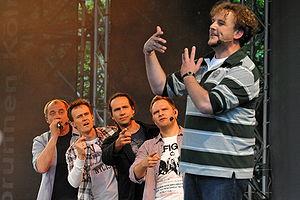
Les Wise Guys sont un groupe de musique allemand dont la particularité est de chanter a cappella. Créé au début des années 1990, ce groupe est devenu progressivement la référence allemande en matière de musique a cappella. En été 2017, ils ont arrêté de faire de la musique ensemble.